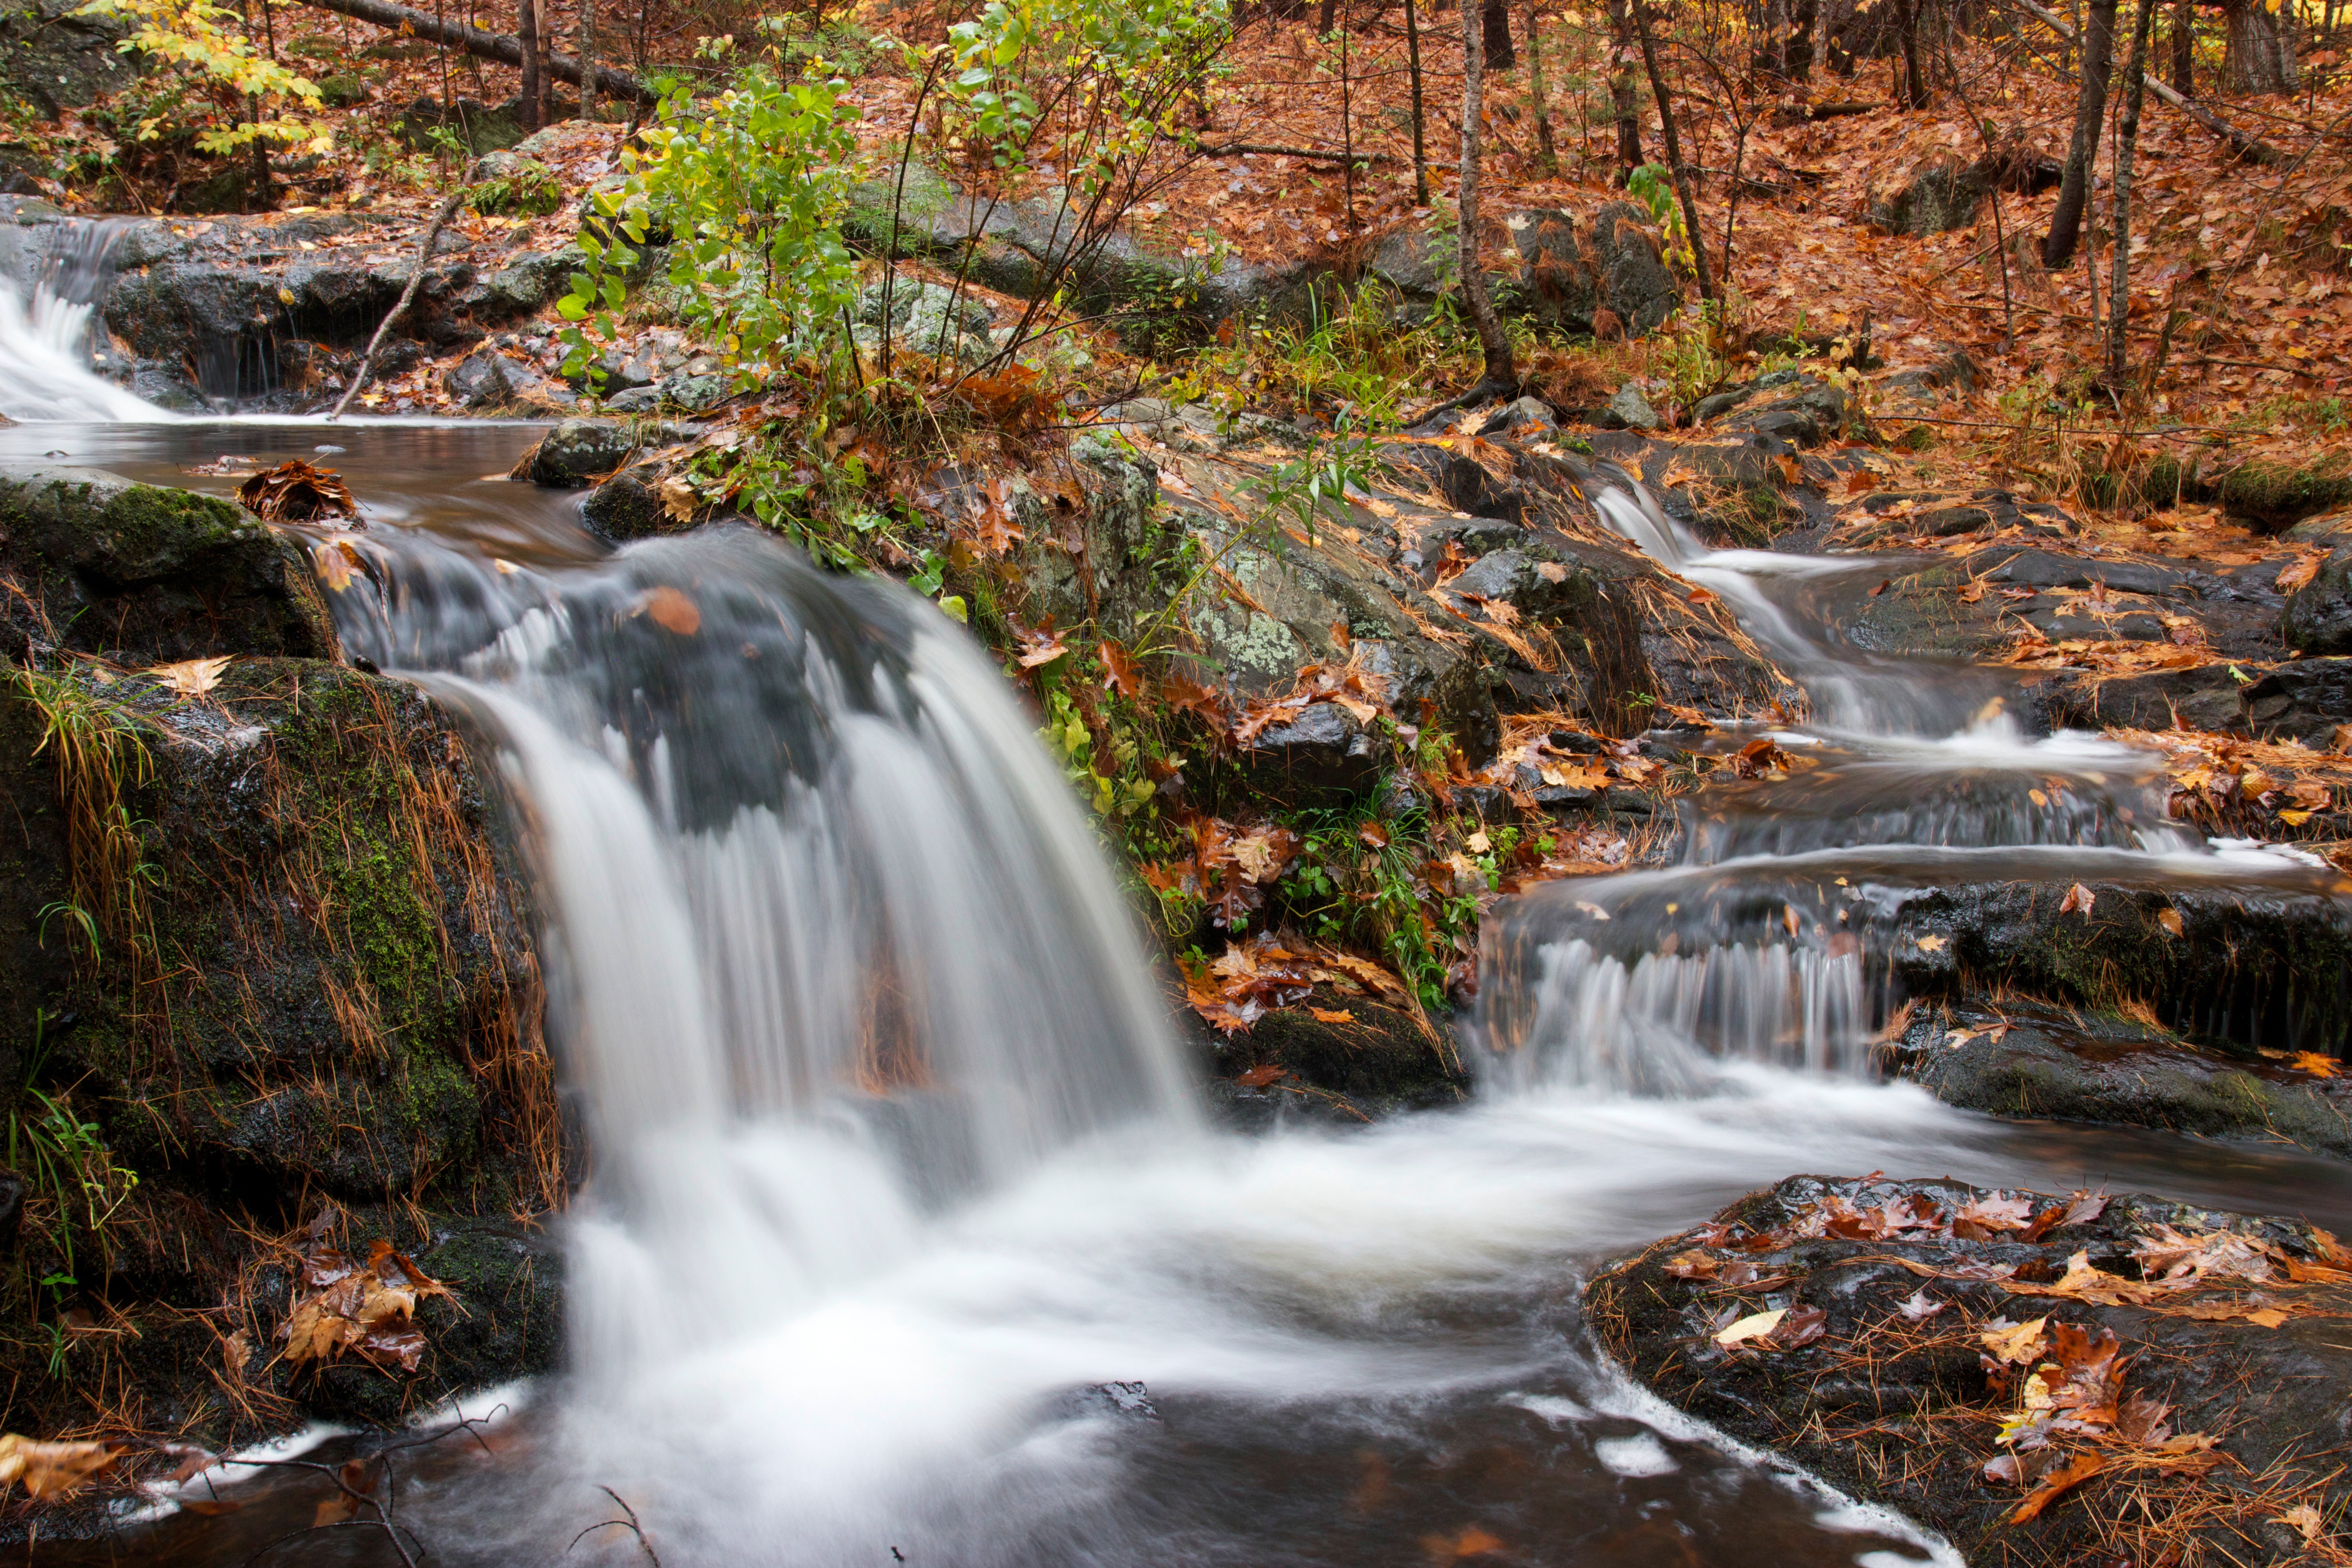
landscape, water, nature, forest, rock, waterfall, creek, leaf, fall, wet, river, motion, environment, stream, flow, cascade, autumn, scenery, fresh, rapid, season, long exposure, body of water, leaves, outdoors, wasserfall, water feature, watercourse